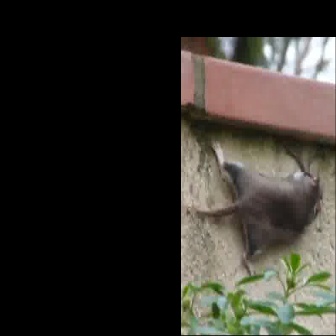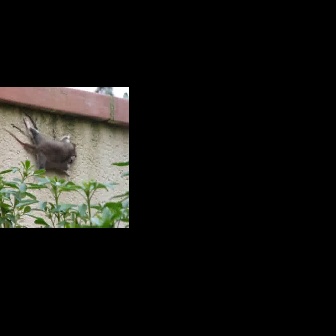
  Please identify the target specified by the bounding box [184,138,324,279] in the first image and locate it in the second image. Return the coordinates in [x_min,y_min,x_max,y_max] format.
Answer: [0,116,77,192]